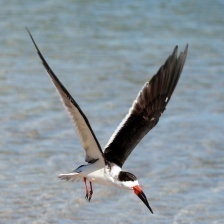
Species: BLACK SKIMMER
Scientific name: RYNCHOPS NIGER